Ferdinand Louis Reichmuth

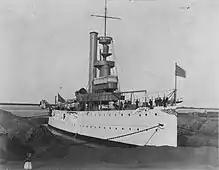
USS "Helena"

After graduation, Reichmuth was ordered to Asiatic Station, and served consecutively in the battleship and the gunboat until May 1908. After serving the two years at sea then required by law he was commissioned as ensign in February 1908. Following brief duty on the store ship , with additional duty at the Naval Station, Guam, he was assigned permanent duty at that station in June 1908, and in September of that year became aide to the governor of Guam. Detached from that assignment in January 1909, he rejoined the "Supply", and in May of the same year was transferred to the armored cruiser , receiving promotion to lieutenant (j.g.) on February 13, and to lieutenant on October 11, 1911. He left the "West Virginia" in June 1912, spending the next two years in the Inspection Department of the Navy Yard at Mare Island, California.